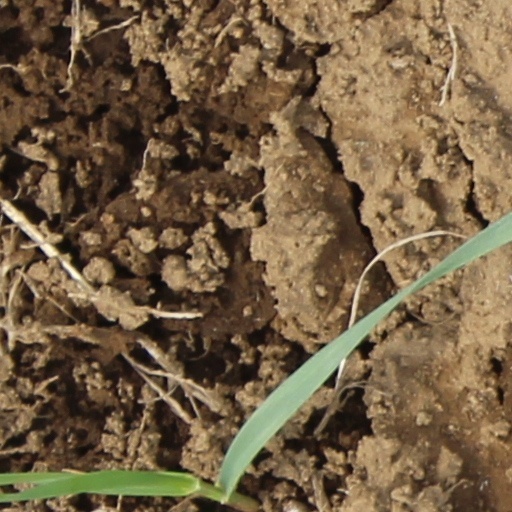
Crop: wheat